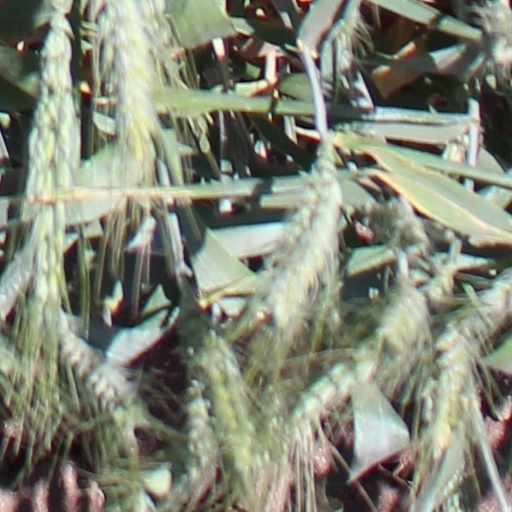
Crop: wheat